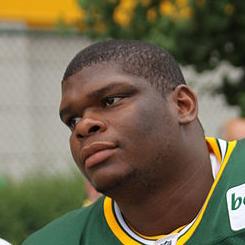
Age: 23